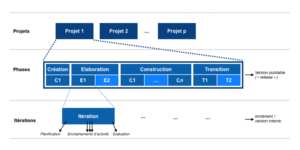
Processus unifié de développement de logiciel: cycle de projets, phases et itérations
Le processus unifié, ou « unified process » en anglais, ou « Unified Software Development Process » est une famille de méthodes de développement de logiciels orientés objets. Elle se caractérise par une démarche itérative et incrémentale, pilotée par les cas d'utilisation, et centrée sur l'architecture et les modèles UML. Elle définit un processus intégrant toutes les activités de conception et de réalisation au sein de cycles de développement composés d'une phases de création, d'une phase d'élaboration, d'une phase de construction et d'une phase de transition, comprenant chacune plusieurs itérations.